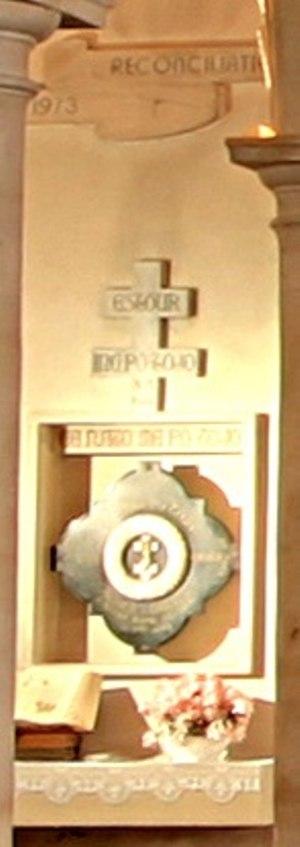
Basilique de Notre-Dame de Sion, autel de commémoration et de réconciliation